Emma Bates

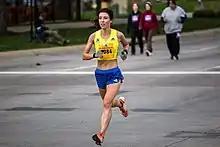
Bates at the Des Moines Half Marathon in 2017, her debut at the distance.

Bates participated in various road races within the USATF Running Circuit. These races included third place finishes at the US 20 km Road Running Championships and the US 10M Road Running Championships. The circuit operates on a points system in which athletes earn points according to their finishes; the better the finish, the more points gained. Bates's high finishes allowed her to accumulate enough points to win the 2018 USATF Running Circuit.